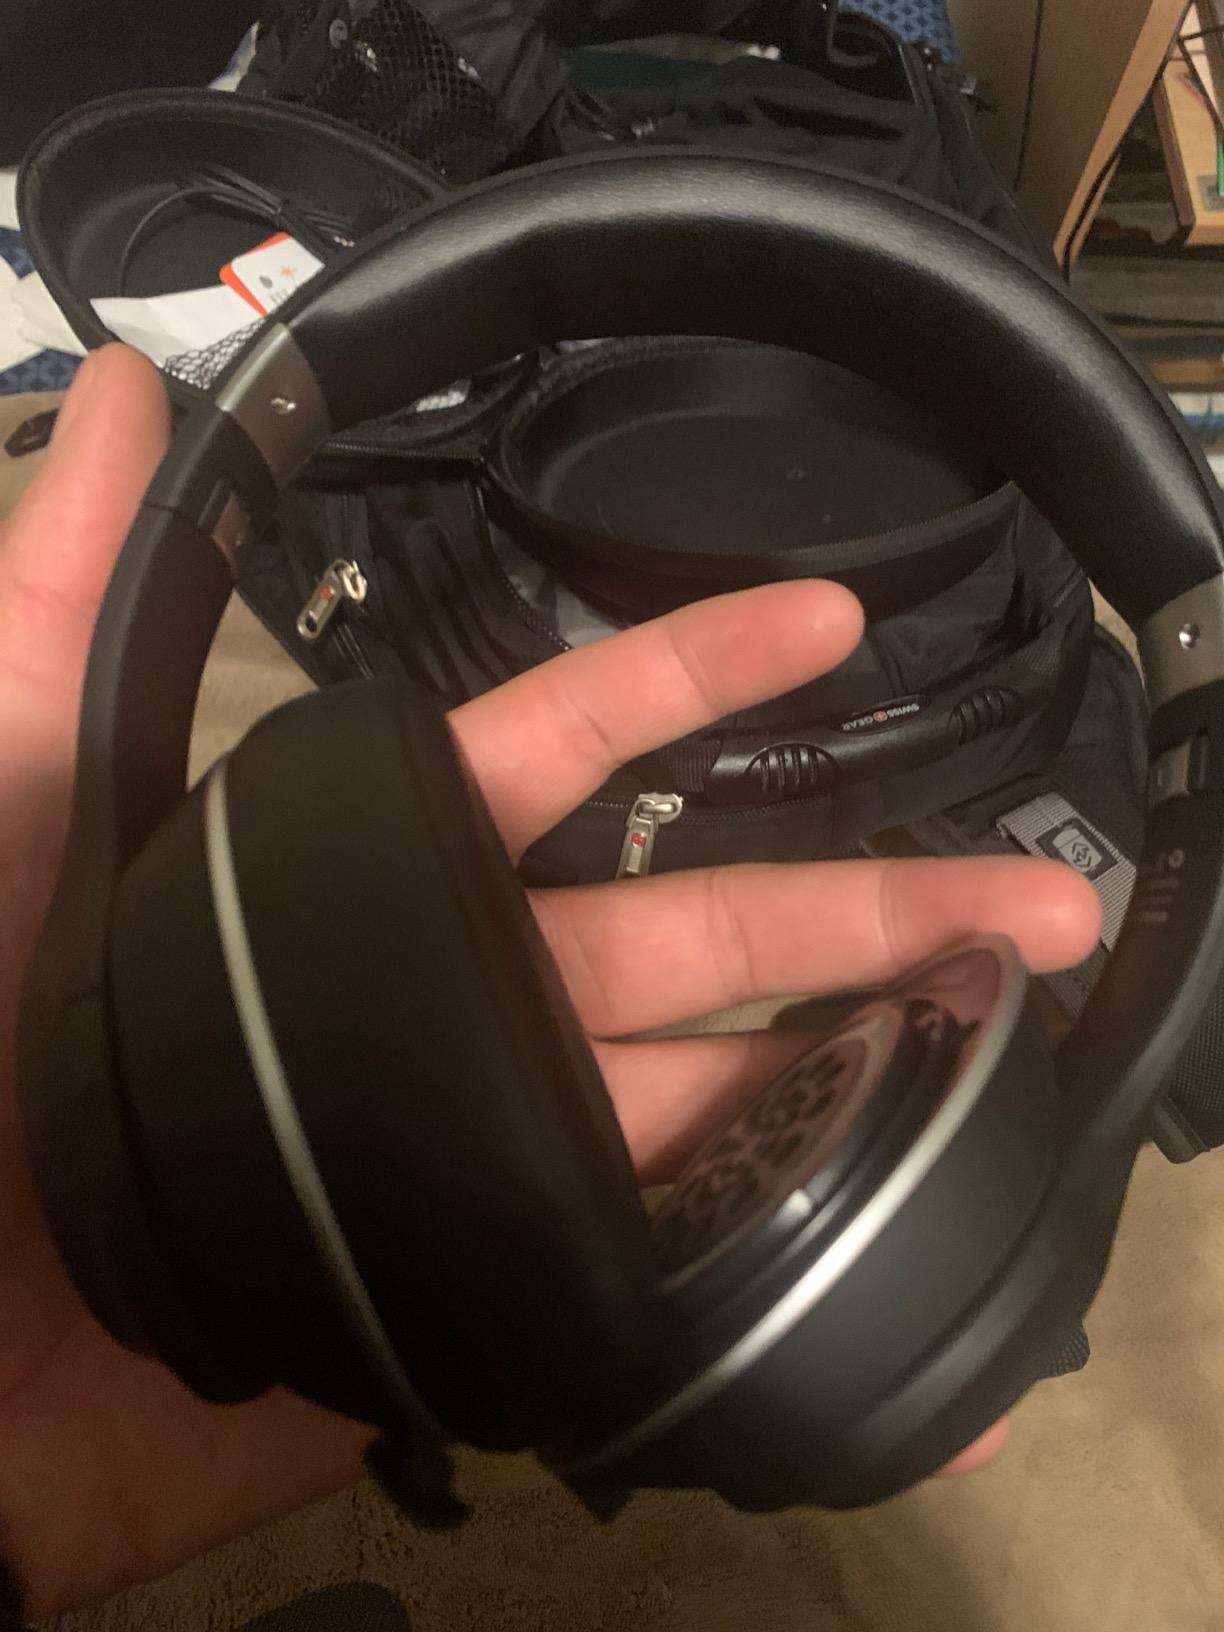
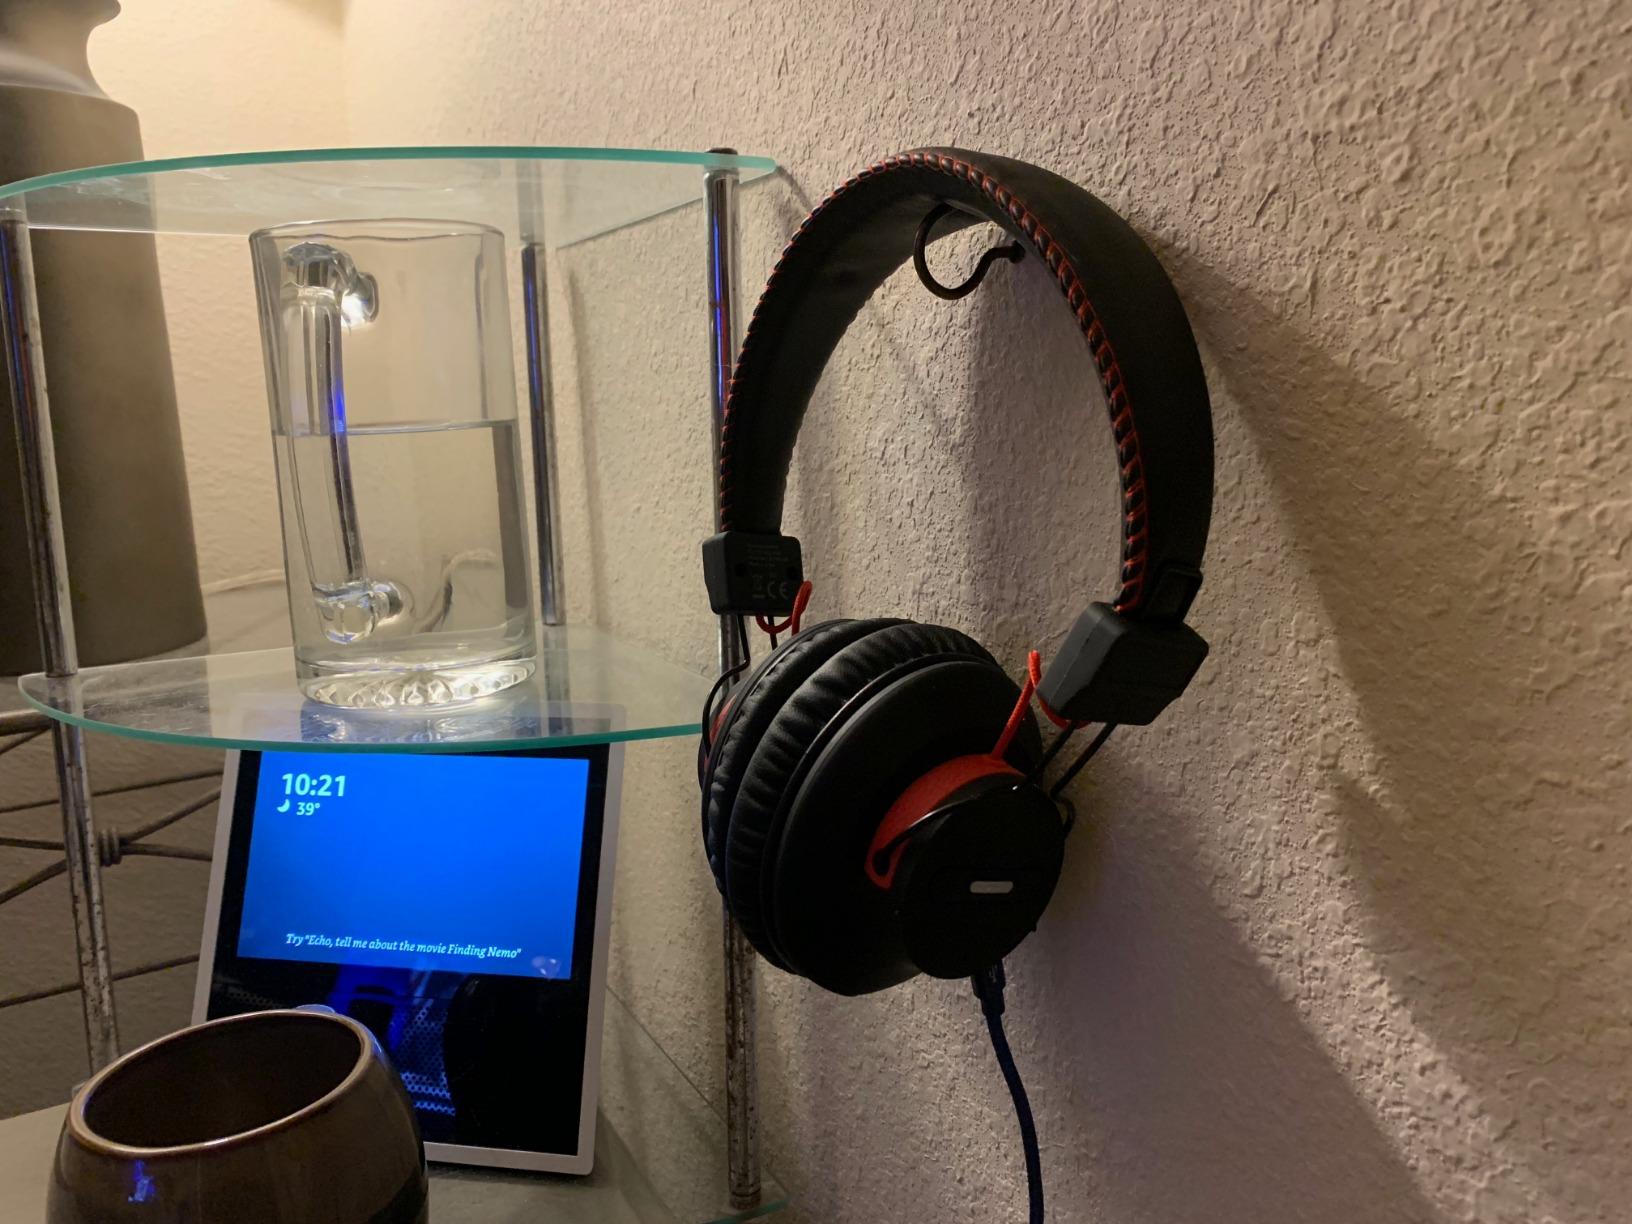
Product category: headphones
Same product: no